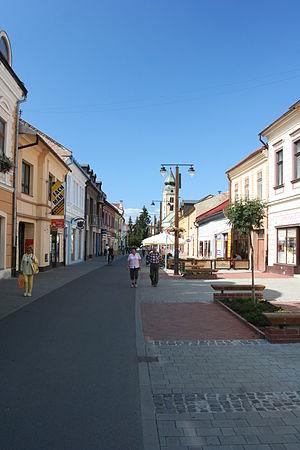
Liptovský Mikuláš est une ville du nord de la Slovaquie, sur les rives du Váh. Elle est située dans la Région de Žilina, sur Liptovská kotlina entre les Basses Tatras et les Hautes Tatras. Liptovský Mikuláš est aussi connue comme une ville culturelle où on trouvait de nombreuses guildes de marchands.